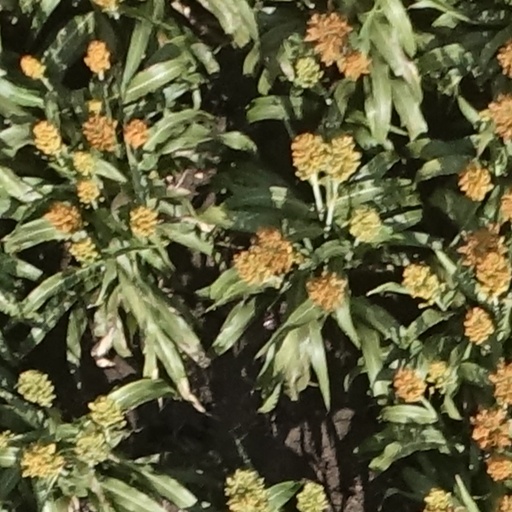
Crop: sorghum